.hack//G.U.+

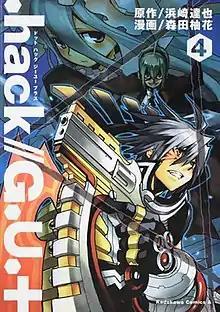
Cover of the fourth volume which uses a new character, Kazumi, in the background while Haseo was redesigned in his Xth Form which artist Morita enjoyed drawing

The series was first announced in October 2005 to start in the first issue of ".hack//G.U. The World" magazine. The manga was written by Tetsuya Hamazaki who previously worked in the ".hack//G.U." trilogy of games. Yuzuka Morita worked as the artist. In regards to Haseo's personality, Hamazaki claims that it was toned down for the games in order to make him more appealing. In contrast, Haseo is more aggressive in the printed adaptations (written by Hamasaki) where he often threatens enemies. Hamasaki states that Haseo's traits are his attempts at writing a PC controlled by an antisocial teenager. Morita considered herself inexperienced to be working for the manga but was thankful towards this experience. Morita noted the exclusive character Kazumi to be obsessive, something he also found in common with the Atoli's superior Zelkova. While in the original games Haseo has four forms, in the manga he only has the base form and the hacked Xth Form. The artist found the latter one interesting to draw to Haseo now wielding guns instead of swords.